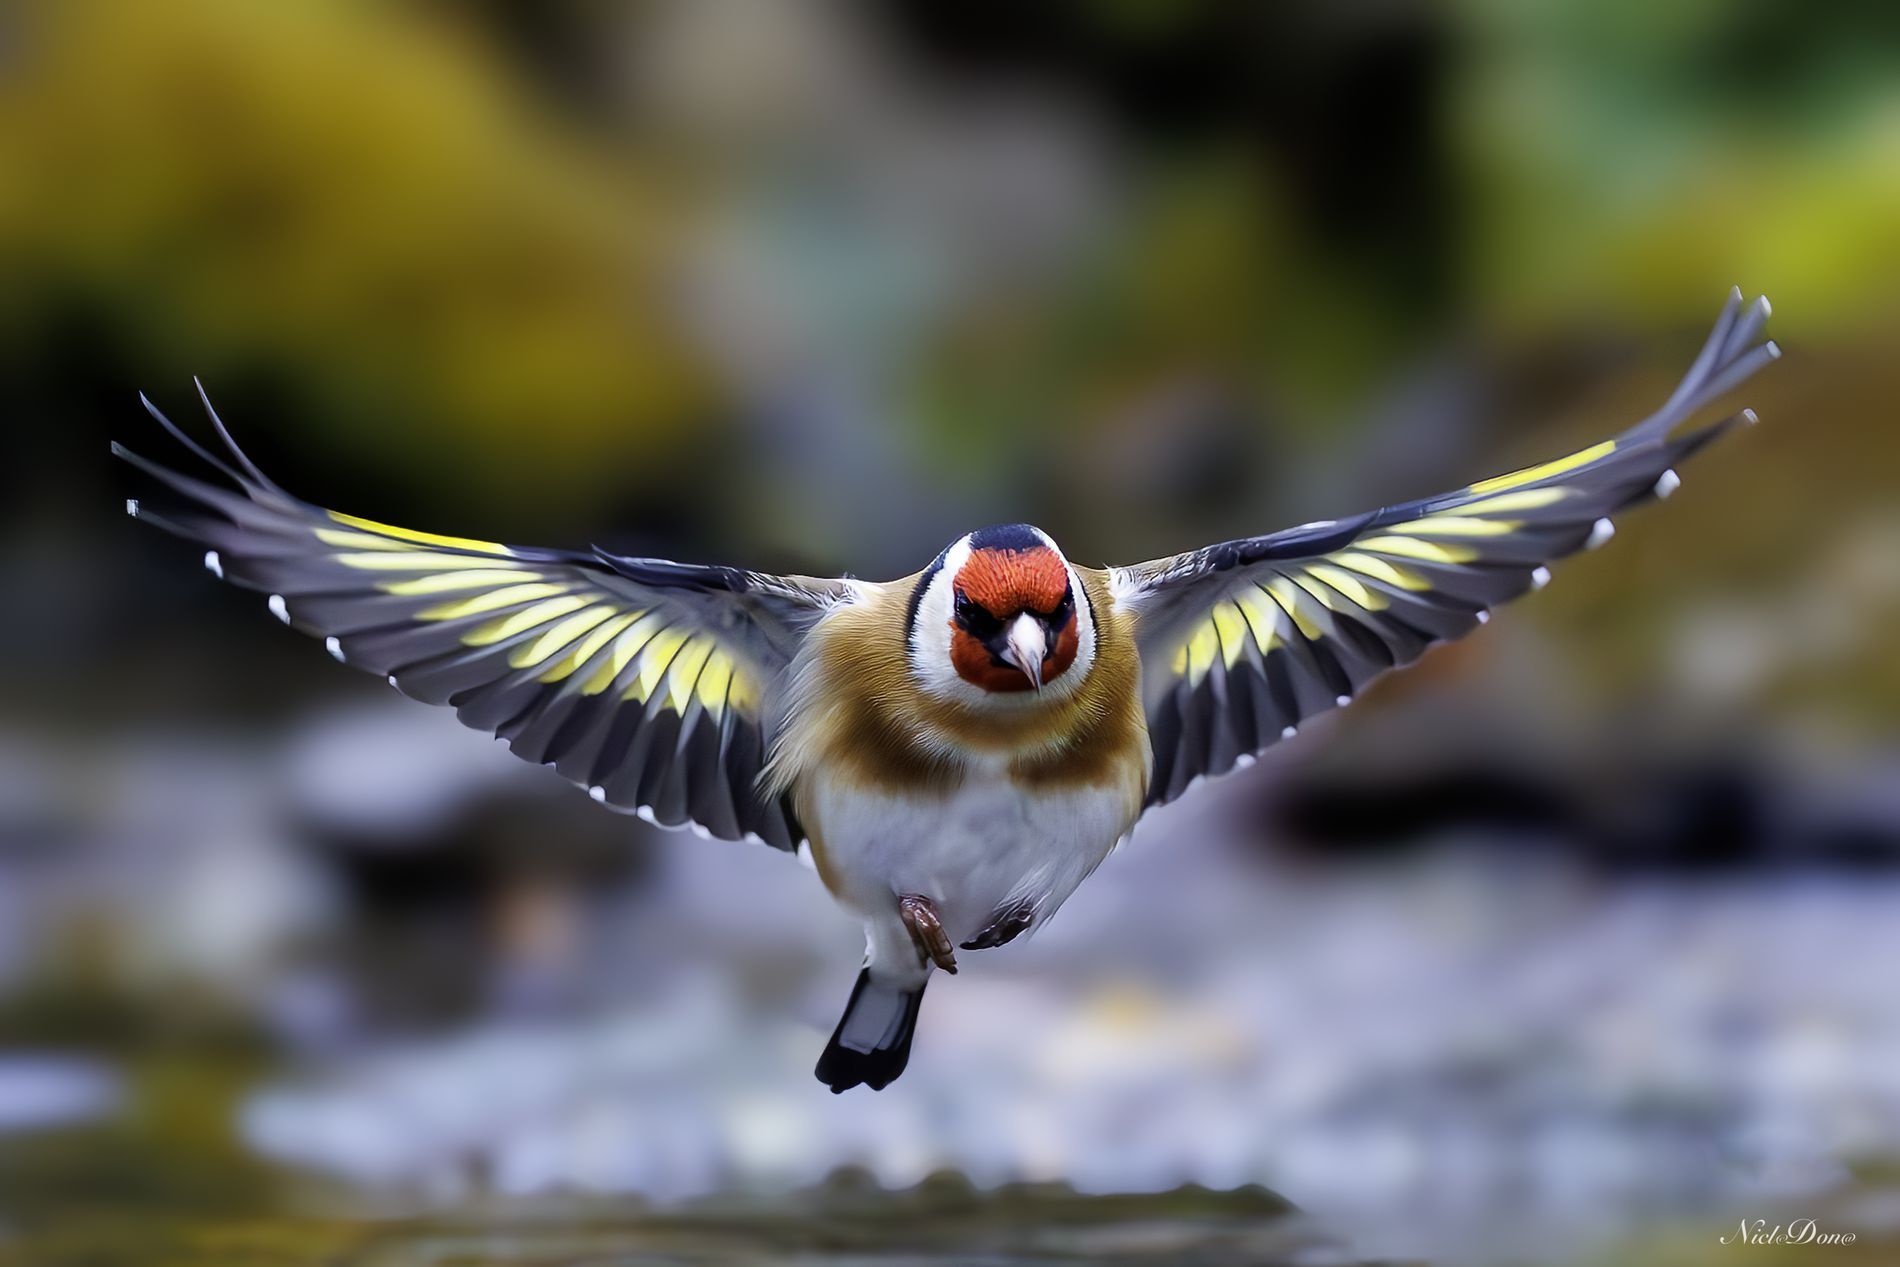
fluttering bird
A bird captured mid-flight with wings fully spread and focus on its vibrant red mask against a blurred background. The name "Nick Done" appears in the bottom right corner, likely identifying the photographer.
A close-up shot taken from a side angle captures a moment that a bird cuts through the air. The atmosphere is lively yet serene, with a shallow depth of field that places the bird in relief but smooths the brown and greenish-hued earth. The palette is bold yellows, rich browns, black spots, and an off-white neutral background, creating a balance of dynamism and composure.
Labels: Animal, Bird, Finch, Flying, Beak, Bee Eater, Sparrow, Jay, Text, blur background, blurred Background, watermark
Camera: Canon Canon EOS R6
Lens: EF100-400mm f/4.5-5.6L IS II USM, Canon EF 100-400mm f/4.5-5.6L IS II USM
Aperture: F5
Exposure: 1/3200 sec
ISO: 20000
Focal length: 241.0 mm